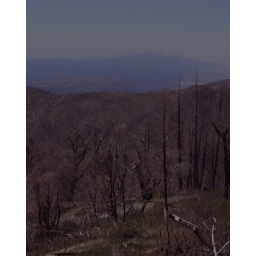
It will be a while before you see lush green leaves on forest trees in Palomar.